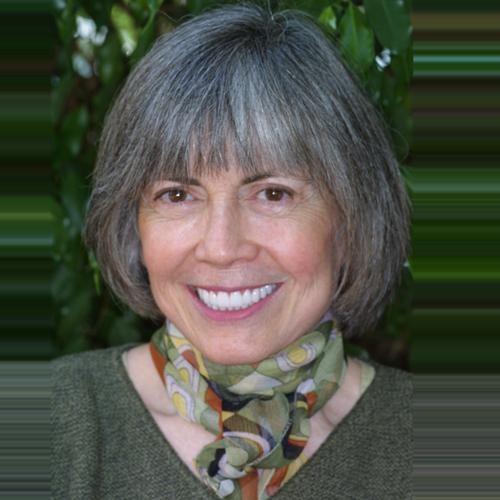
Age: 64